Khans of Bollywood

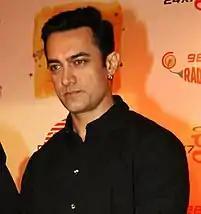
Aamir Khan at an event in 2008. He has been the most internationally successful Indian actor since the late 2000s.

Mohammed Aamir Hussain Khan (born 14 March 1965), better known as Aamir Khan, is one of the biggest and most commercially successful superstars of India. He has a reputation of doing fewer movies but with great attention to detail, including content and quality. In the media, he is often referred to as "Mr. Perfectionist" for his dedication to his work. Through his successful career in Hindi films, Khan has established himself as one of the most popular and influential actors of Indian cinema. In addition to being highly popular in India, he is also highly popular overseas, particularly in China, the second largest movie market. He is "arguably the world's biggest movie star" according to Rob Cain, due to his immense popularity in the world's two most populous nations, India and China.